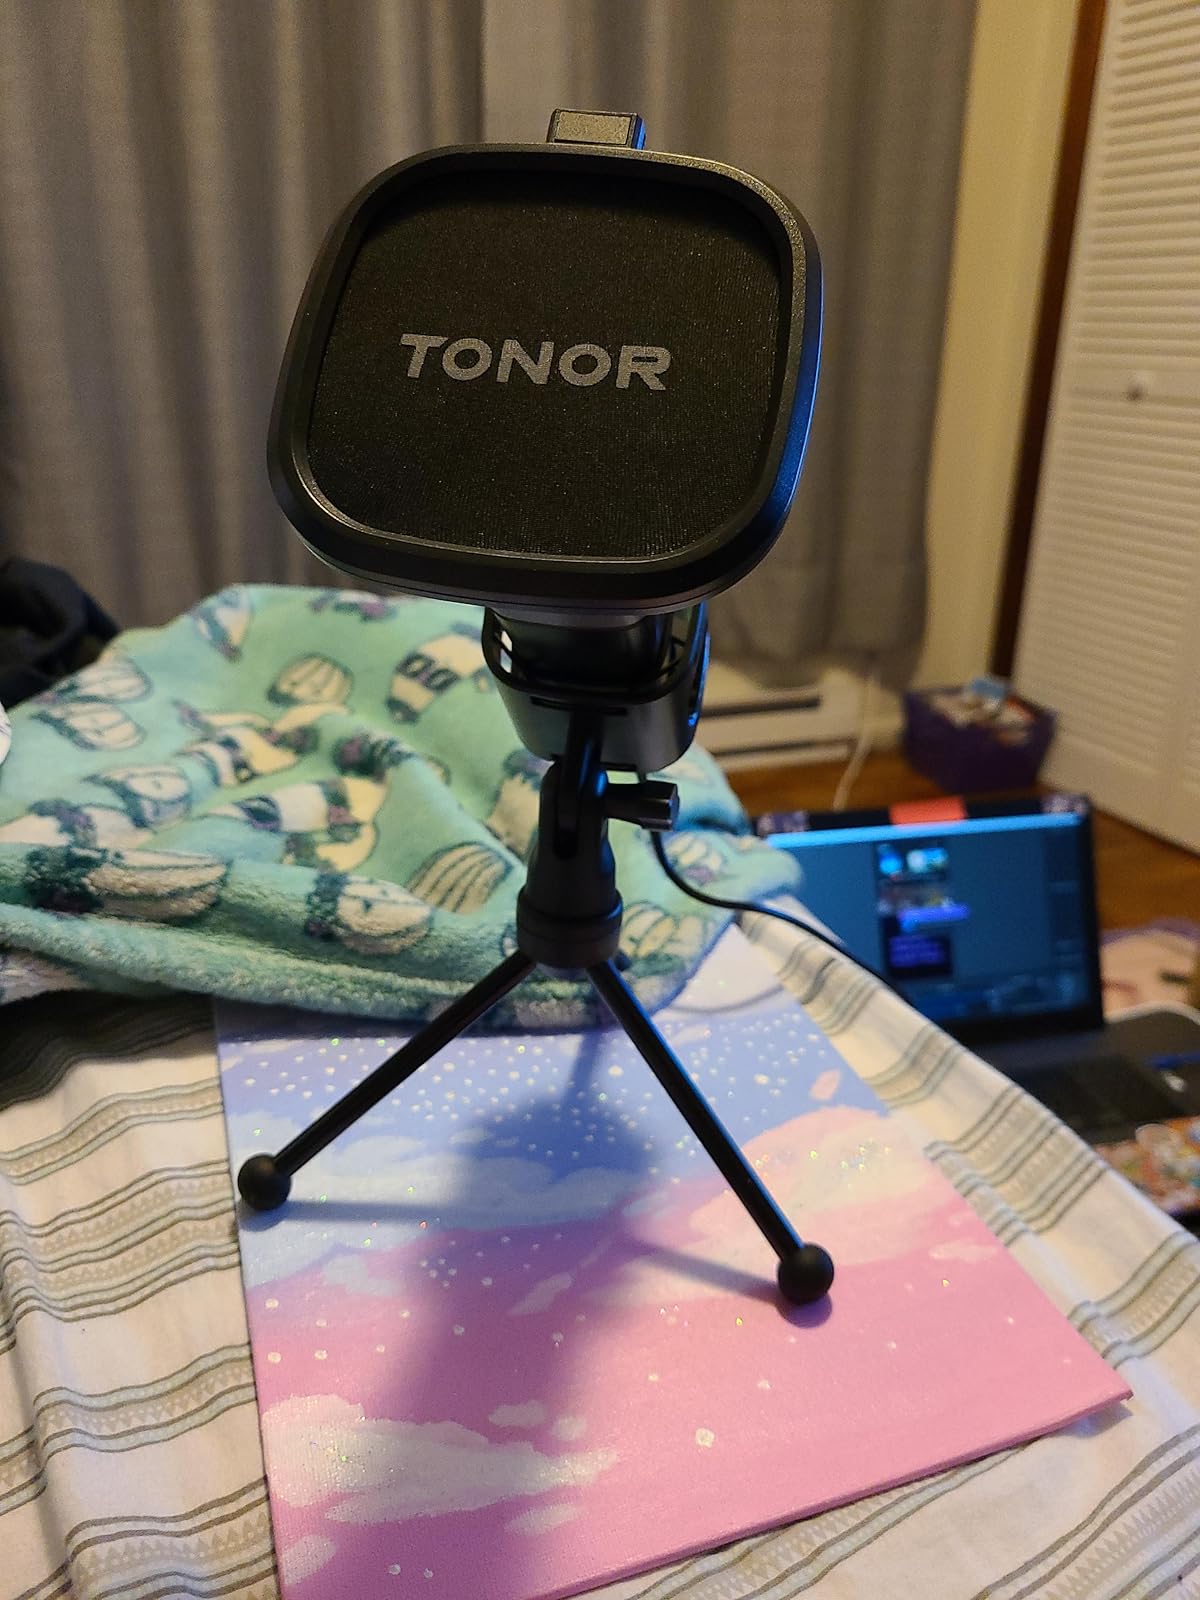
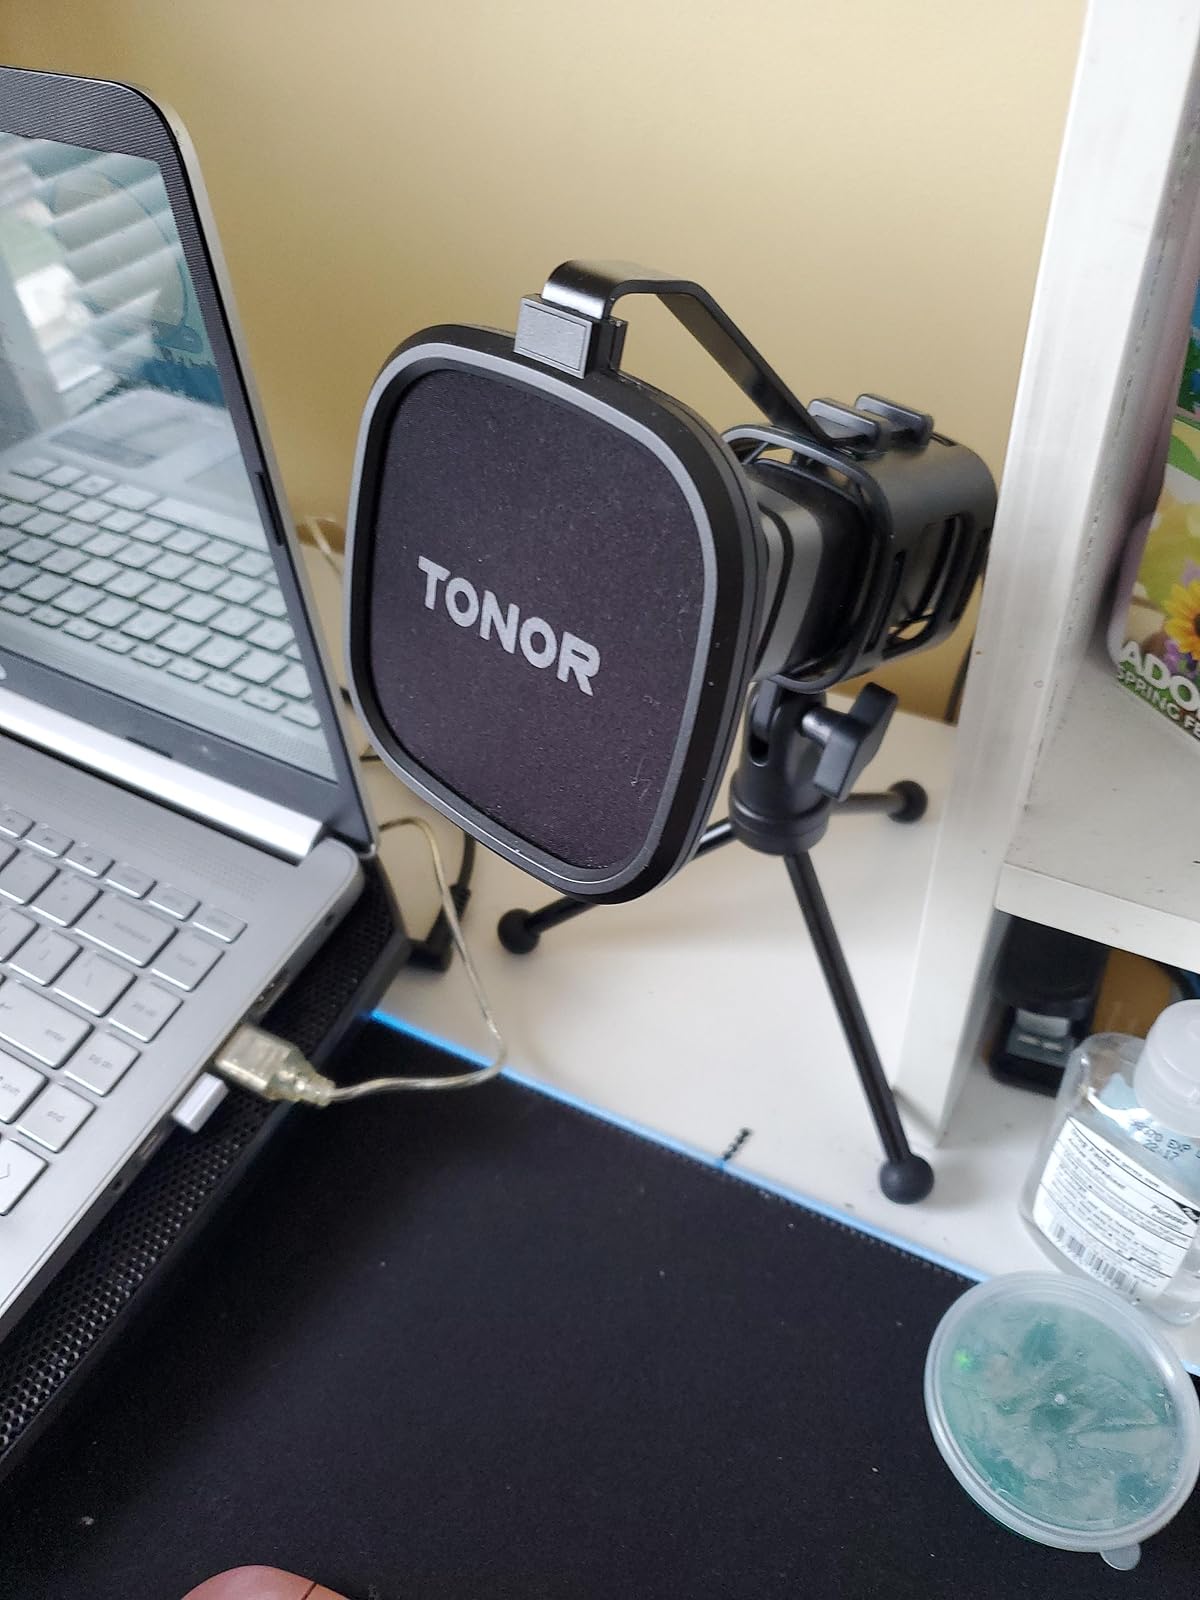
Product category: microphone
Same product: yes